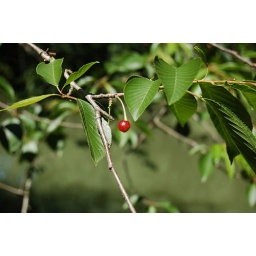
A red berry (unidentified) growing on a lovely tree in the Japanese Hill and Pond Garden at the BBG.